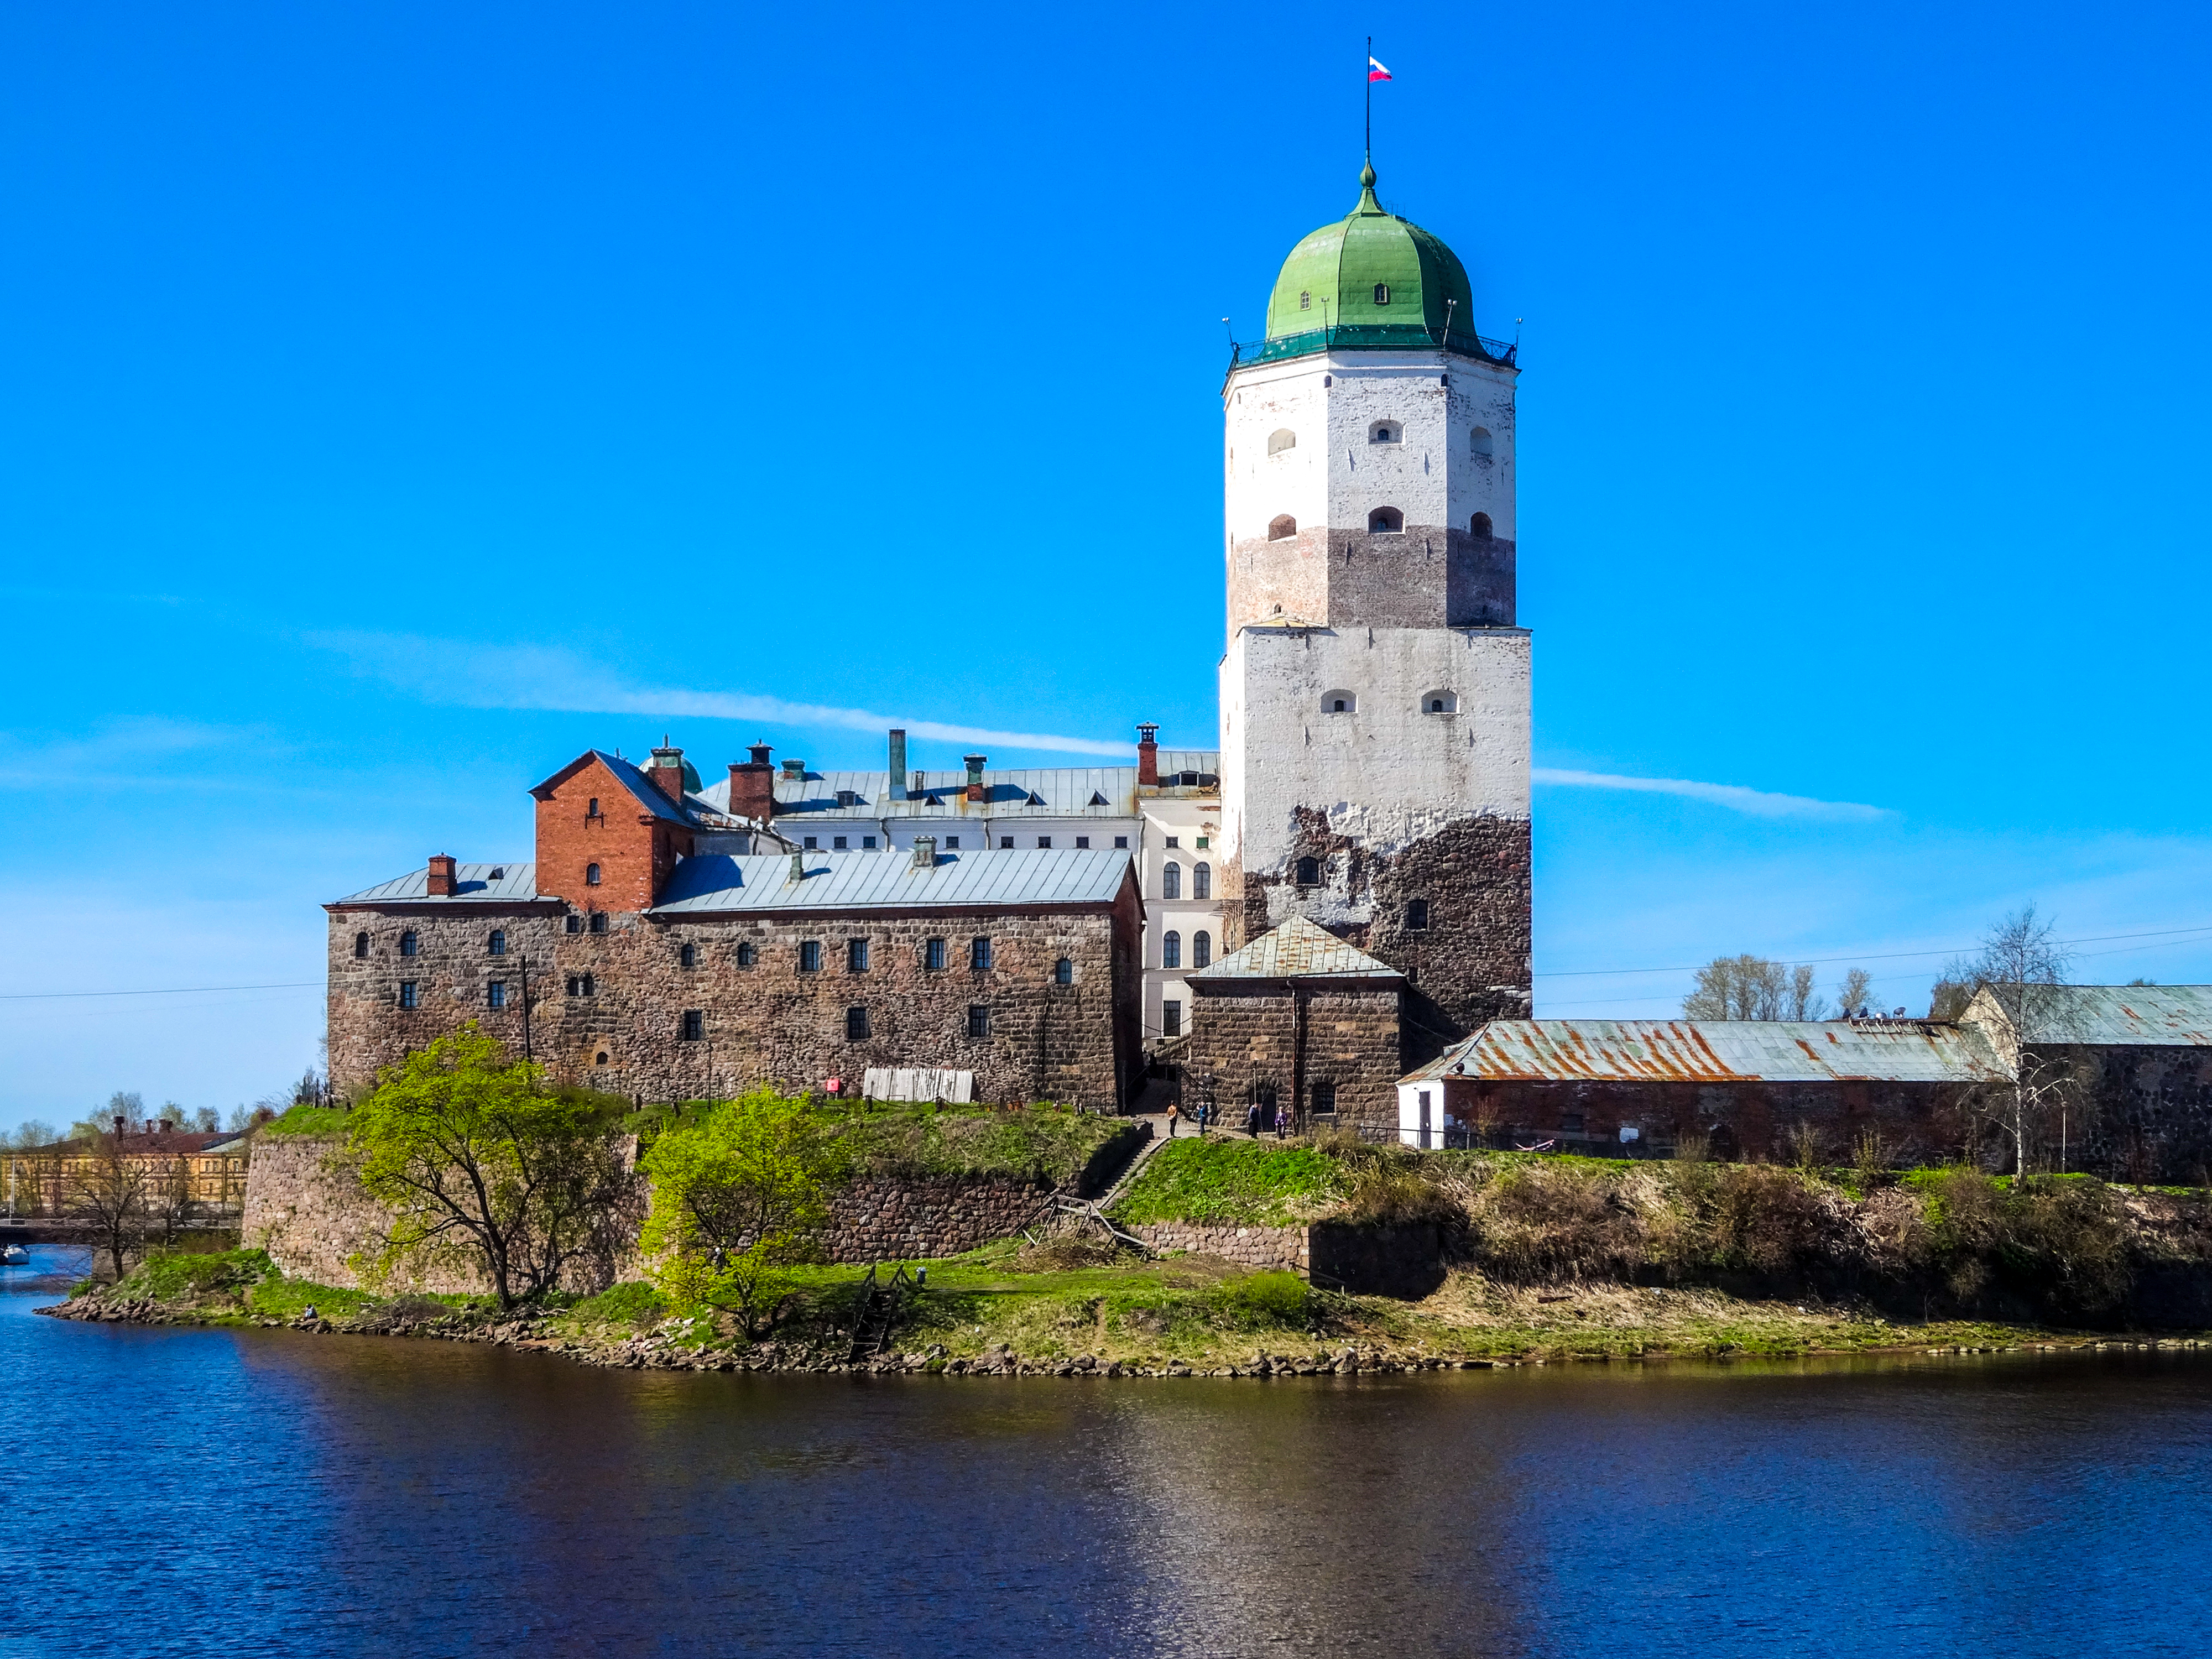
vyborg, vyborg castle, castle, sky, tourism, travel, architecture, body of water, water, waterway, building, bank, facade, landmark, watercourse, water castle, lake, tower, reservoir, dome, medieval architecture, turret, reflection, tourist attraction, channel, chateau, finial, loch, moat, spire, estate, place of worship, lake district, historic site, church